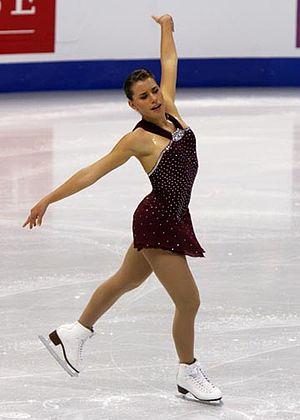
Cynthia Phaneuf, née le 16 janvier 1988 à Contrecœur, est une patineuse artistique canadienne. Elle est double championne canadienne senior.